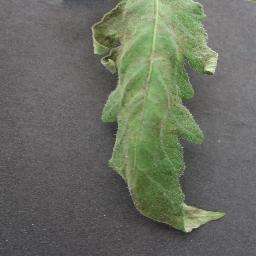
Label: Tomato___Late_blight